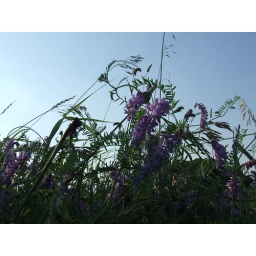
I was crouching in the grass for this one. I bet the cars passing by me were wondering if I was crazy.